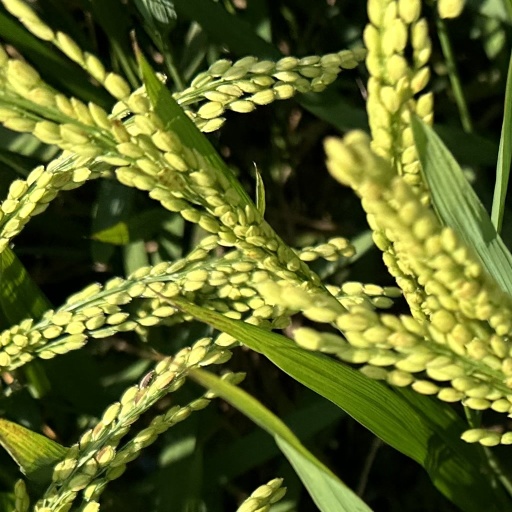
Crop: rice